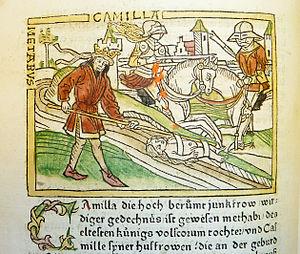
Dans la mythologie romaine, Camille, fille de Métabus, est une femme guerrière citée dans l’Énéide de Virgile.